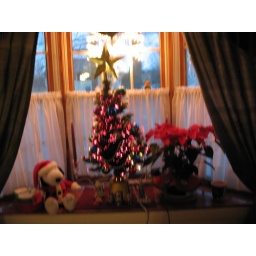
We will be in Canada for Christmas, so we just set up a small tree in the window this year.